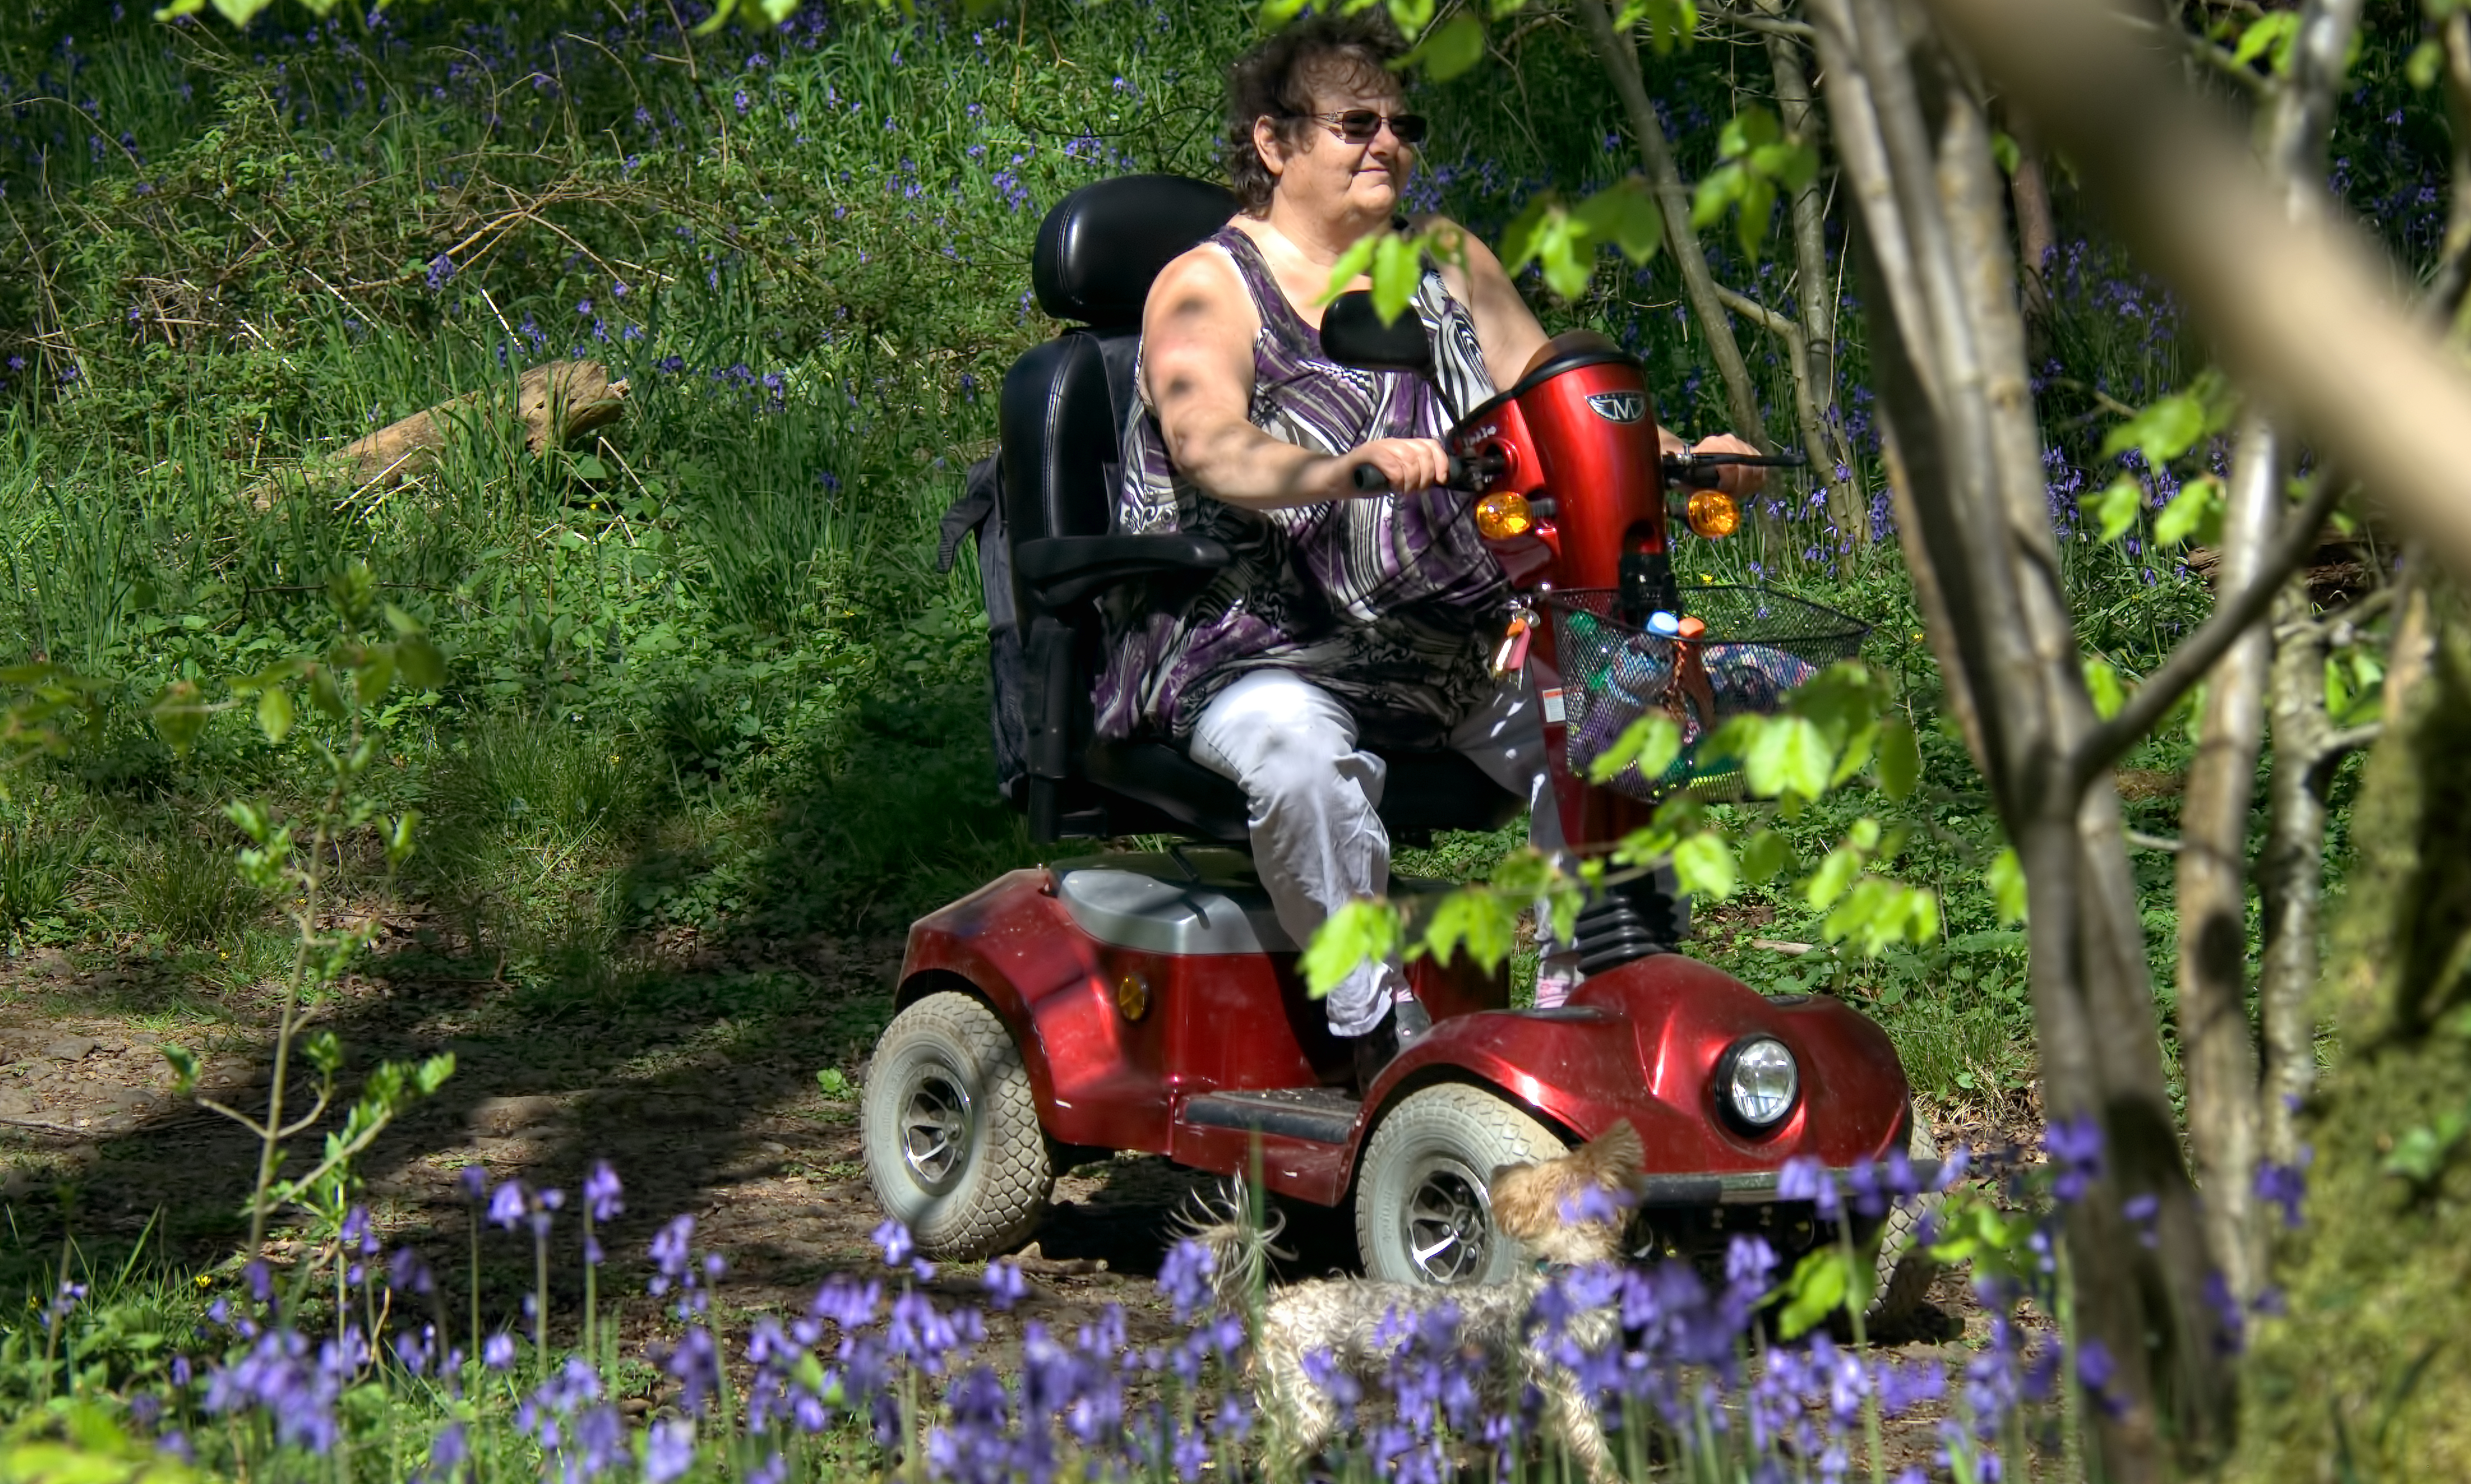
forest, adventure, walk, vehicle, jungle, habitat, bluebells, newmilns, eastayrshire, all terrain vehicle, natural environment